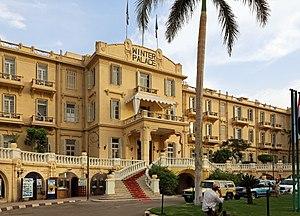
Louxor (Égypte)